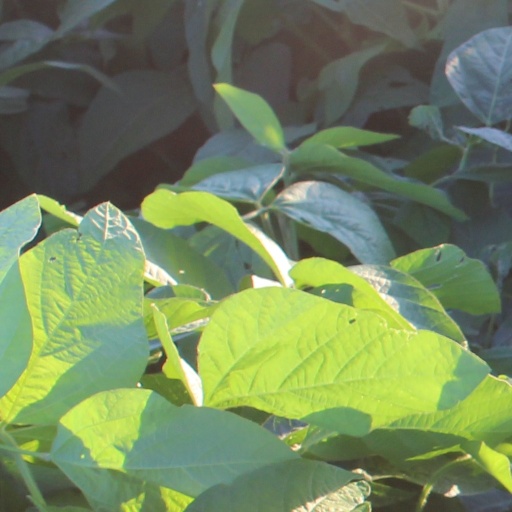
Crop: soybean